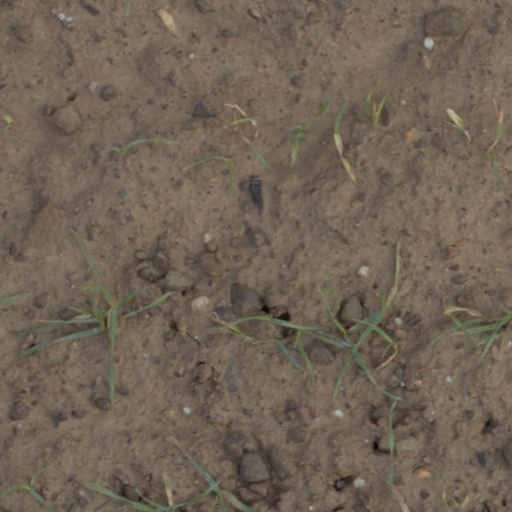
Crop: wheat